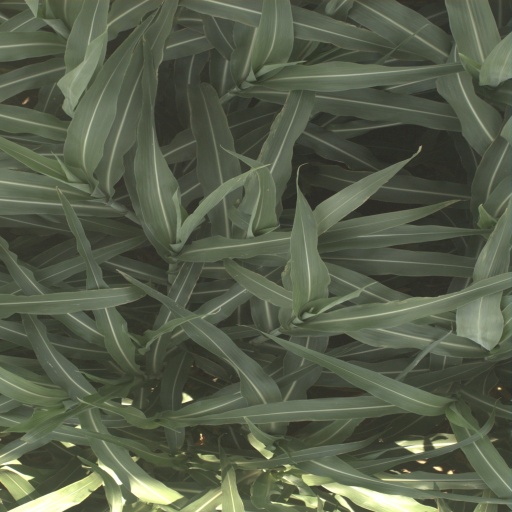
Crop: sorghum